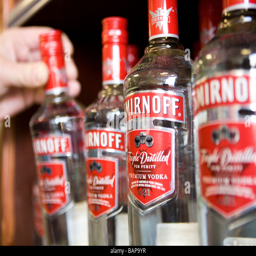
bottles of vodka on the shelf in an off license